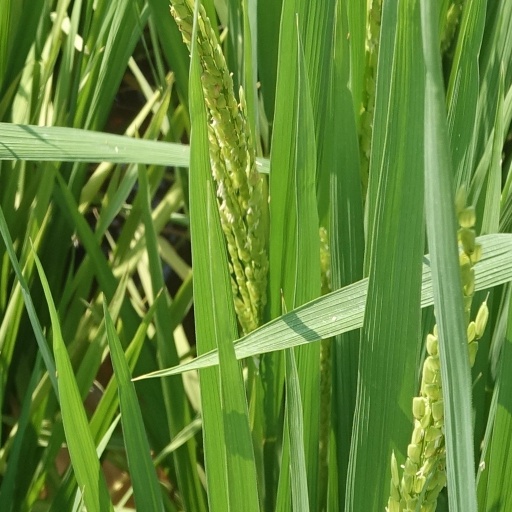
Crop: rice